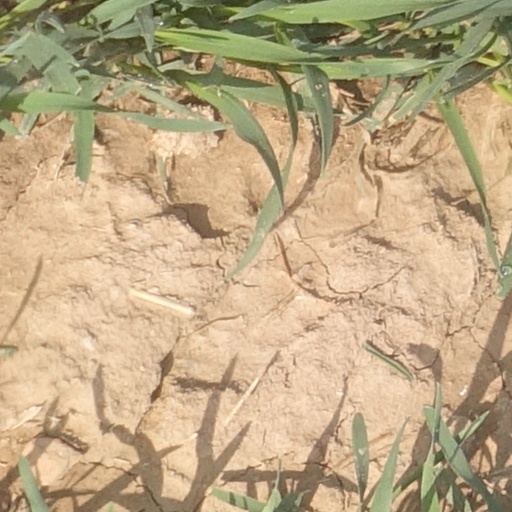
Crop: wheat